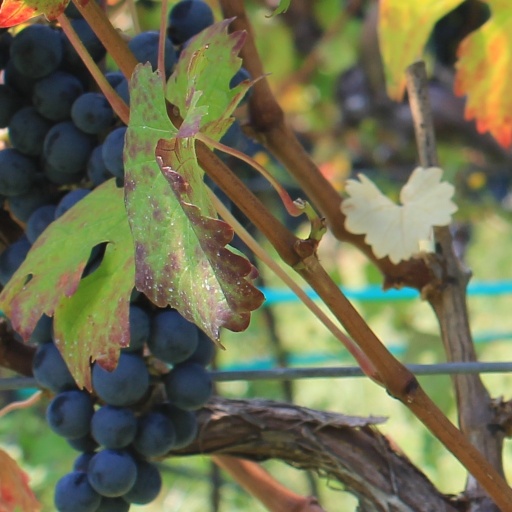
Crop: grape